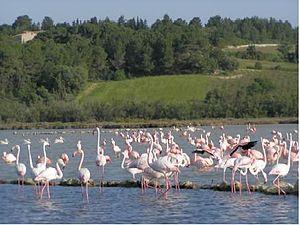
Flamants roses de la réserve de Sigean
La réserve africaine de Sigean est un parc zoologique français situé sur la côte méditerranéenne, entre Narbonne et Perpignan, fondé par Paul de La Panouse et Daniel de Monfreid.